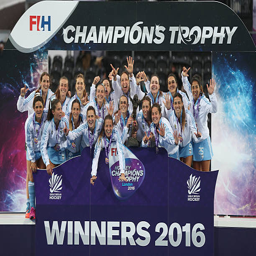
constitutional republic celebrate victory over country during final match .